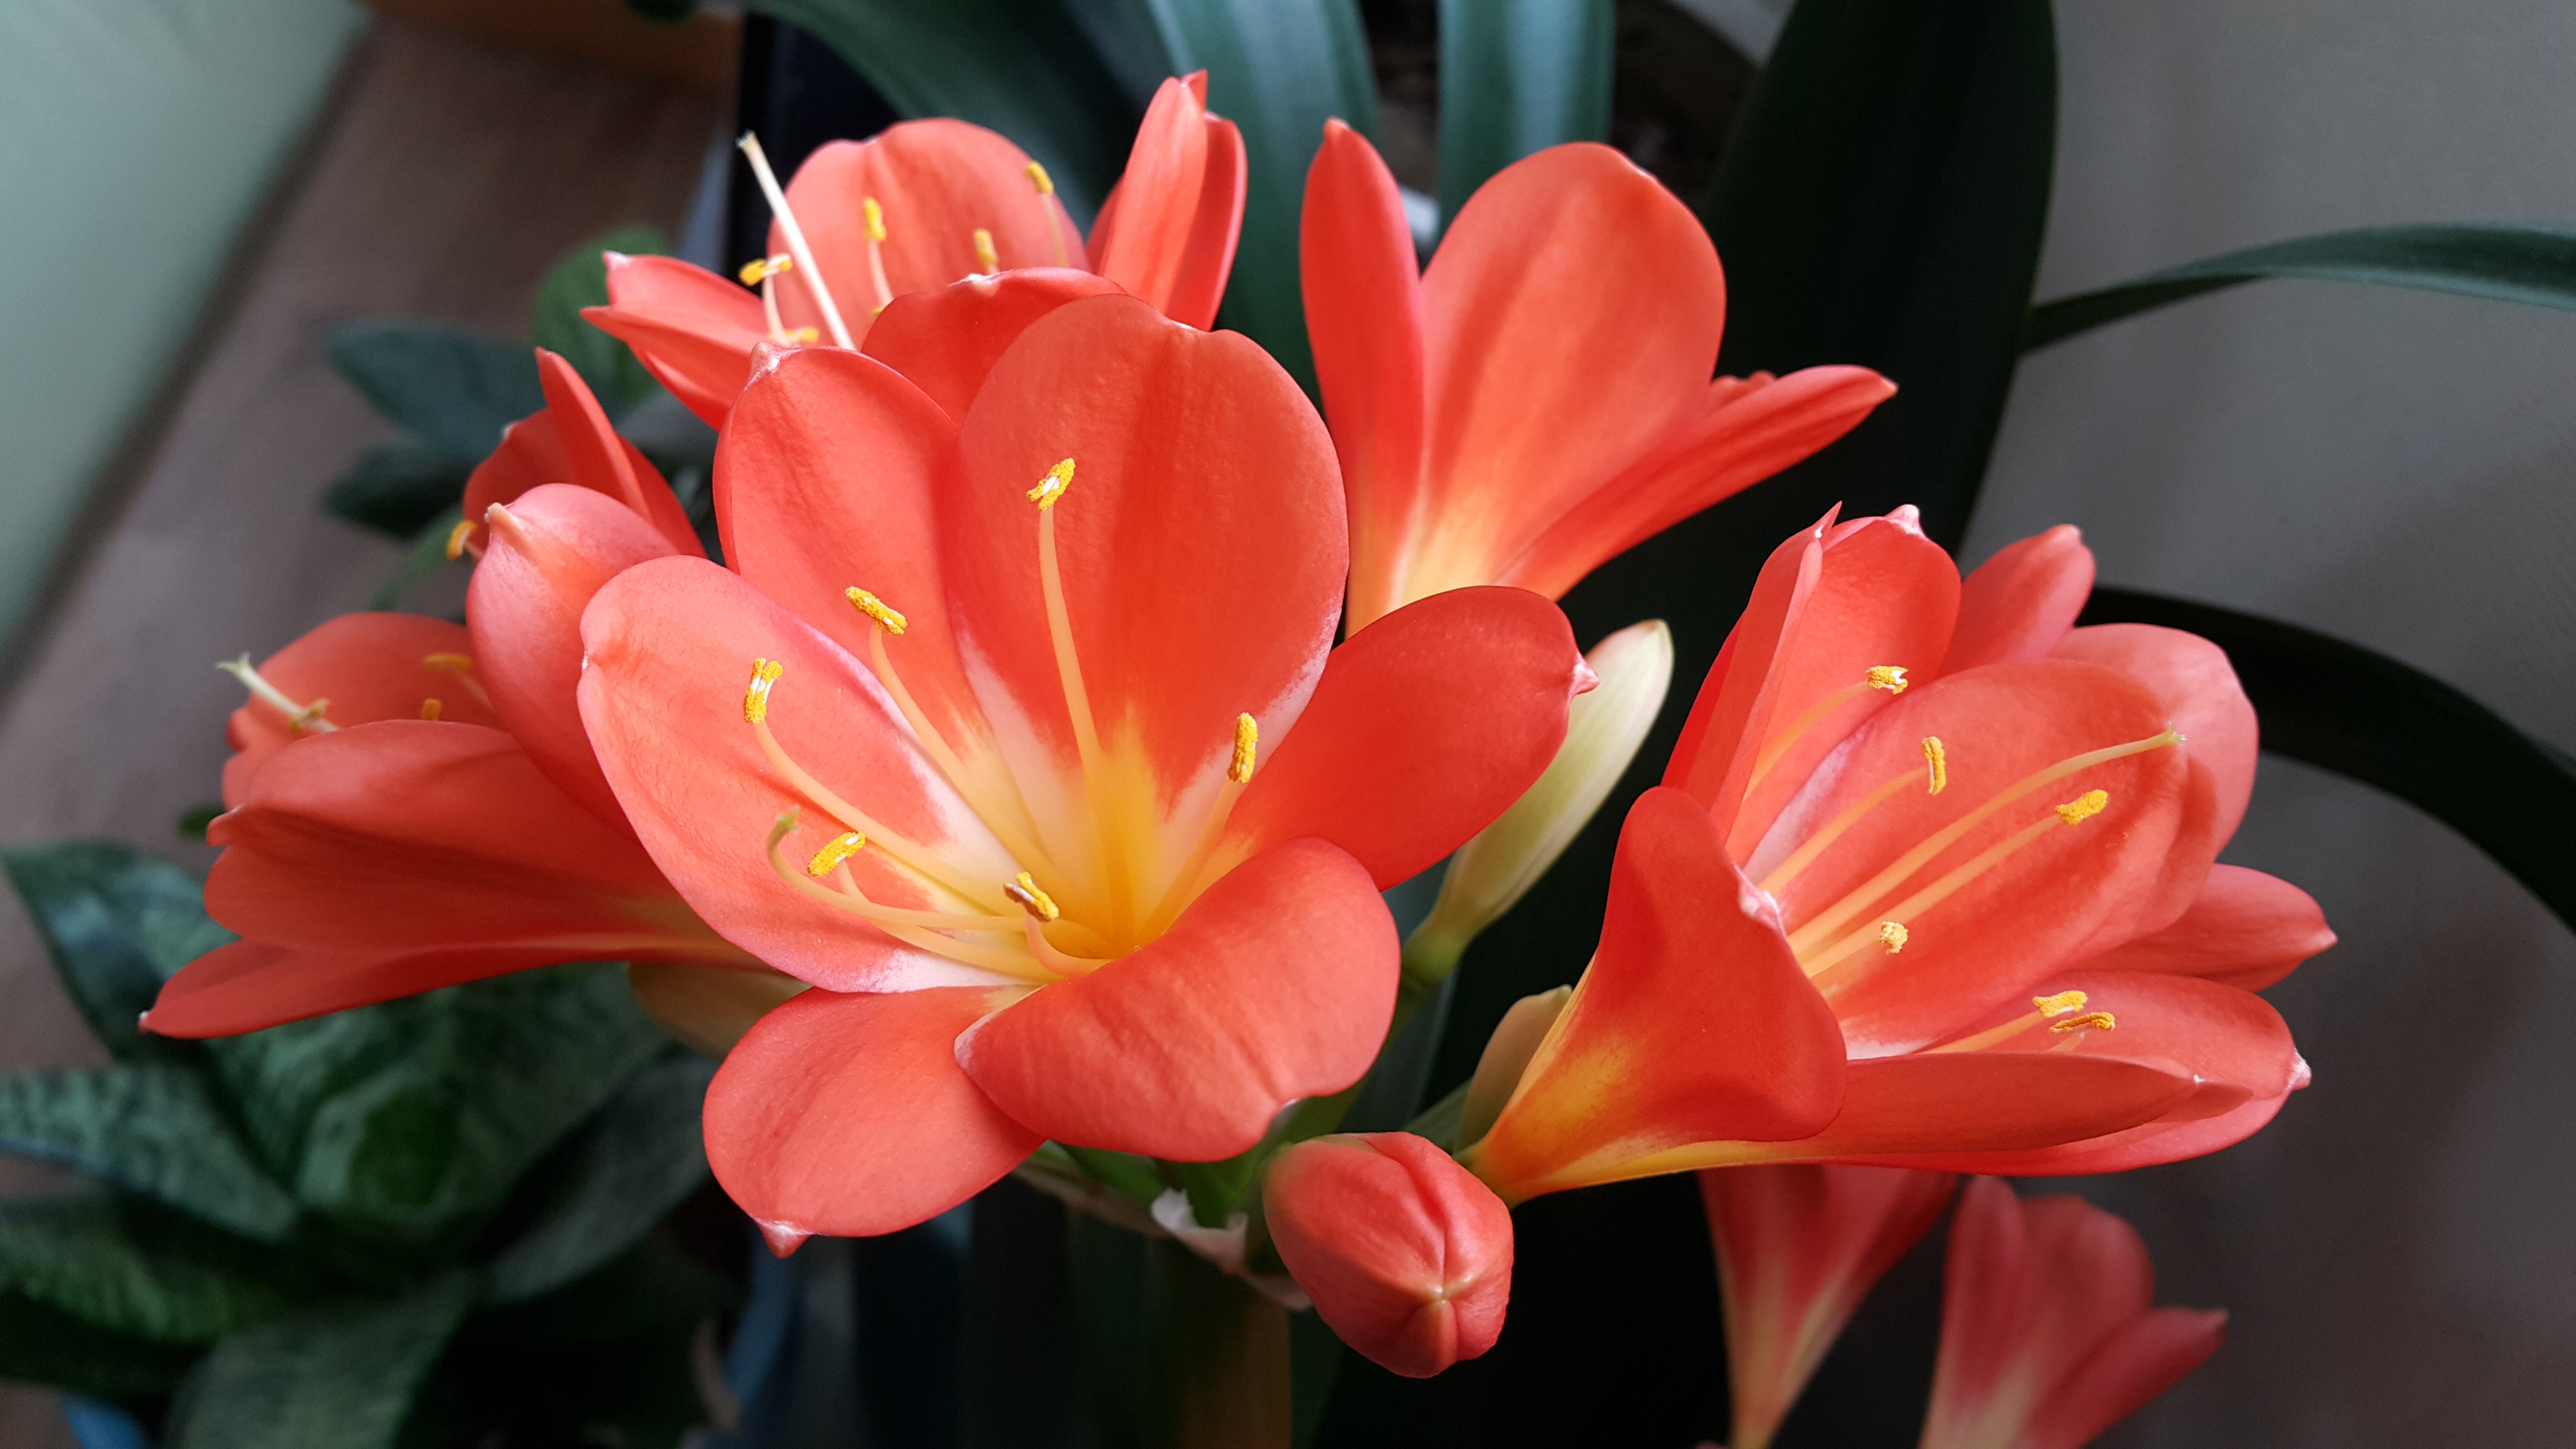
nature, plant, flower, petal, tulip, orange, spring, red, flora, potted plant, plants, flowers, beautiful, floristry, spring flowers, macro photography, free pictures, flowering plant, flower gardens, clivia miniata, land plant